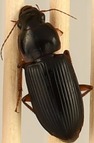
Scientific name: Harpalus pensylvanicus
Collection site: Konza Prairie Agroecosystem NEON (KONA), plot KONA_001